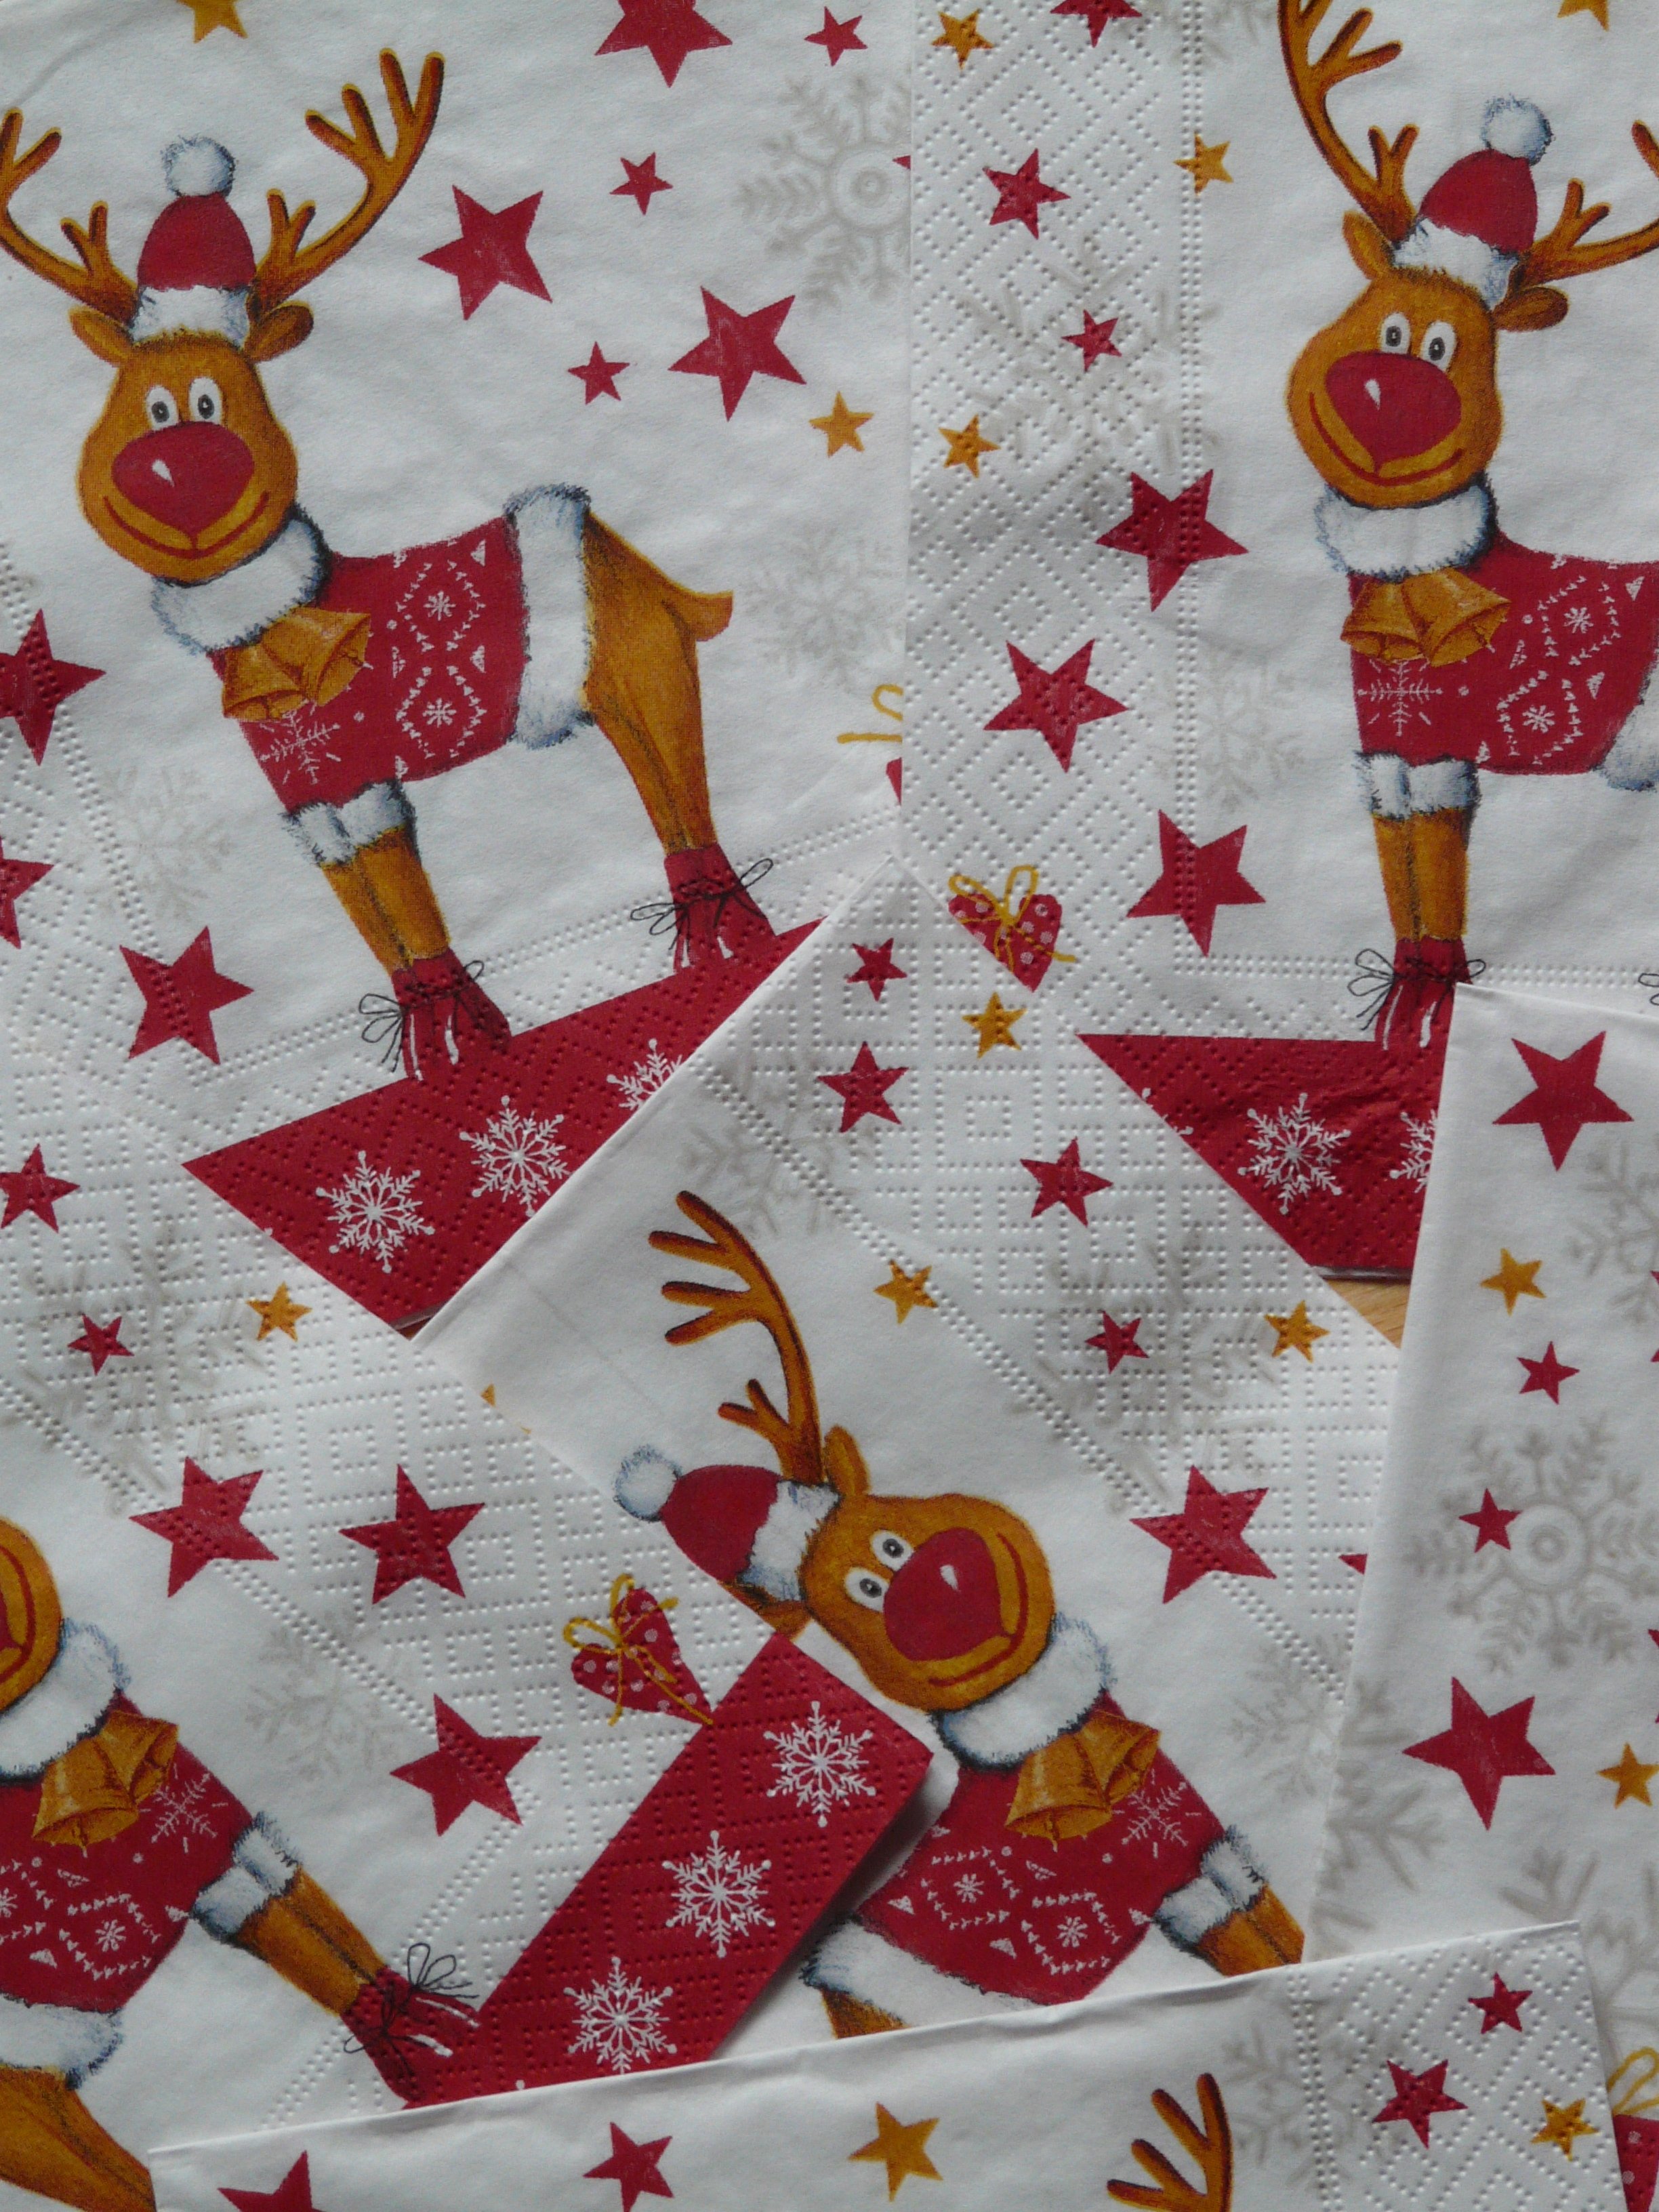
pattern, christmas, eat, material, moose, quilt, cheerful, patchwork, textile, art, design, happy, reindeer, funny, napkins, quilting